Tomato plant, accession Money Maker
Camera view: tilt-top (135 deg); turntable rotation: 120 degrees
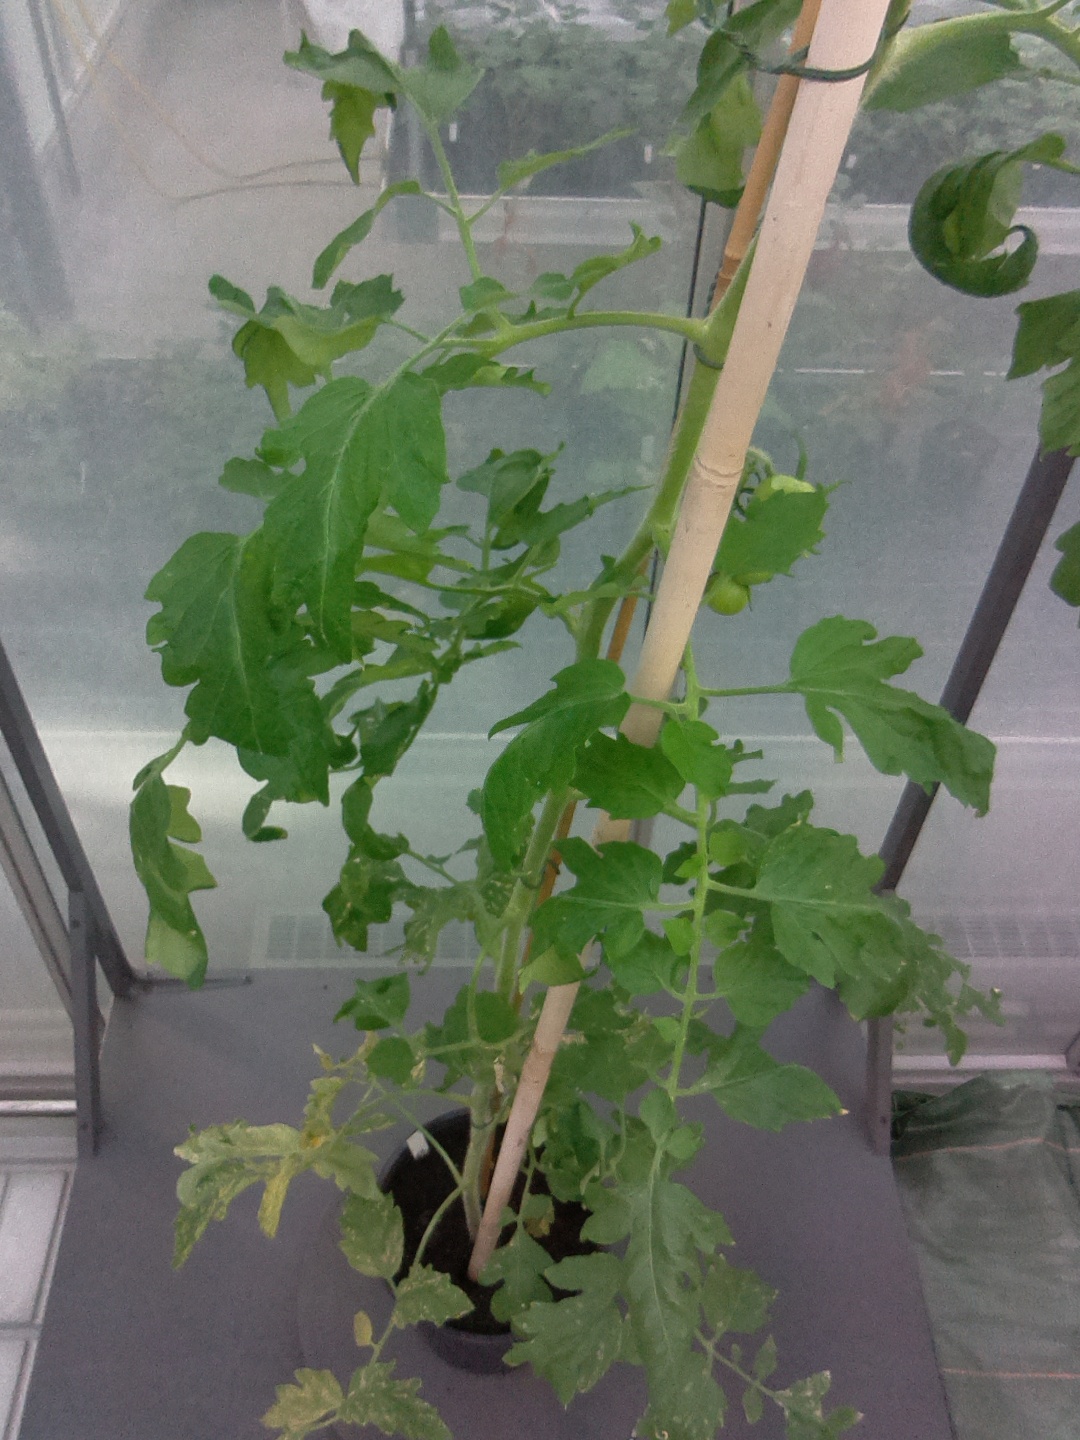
BBCH growth stage 73: 30%-40% of final fruit size